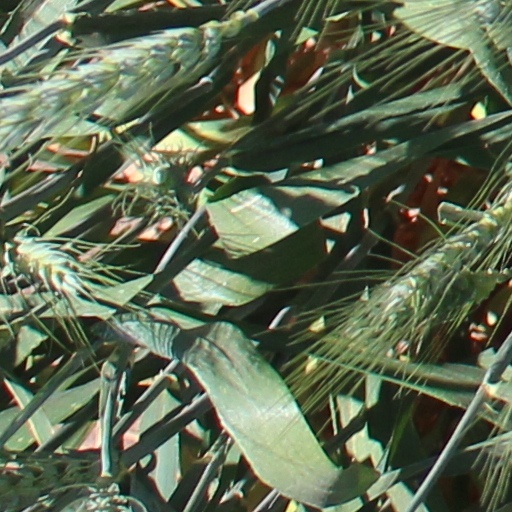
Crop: wheat